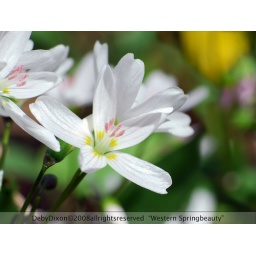
A tiny, delicate wildflower, lying close to the ground in the forest amongst other of spring's beauties.